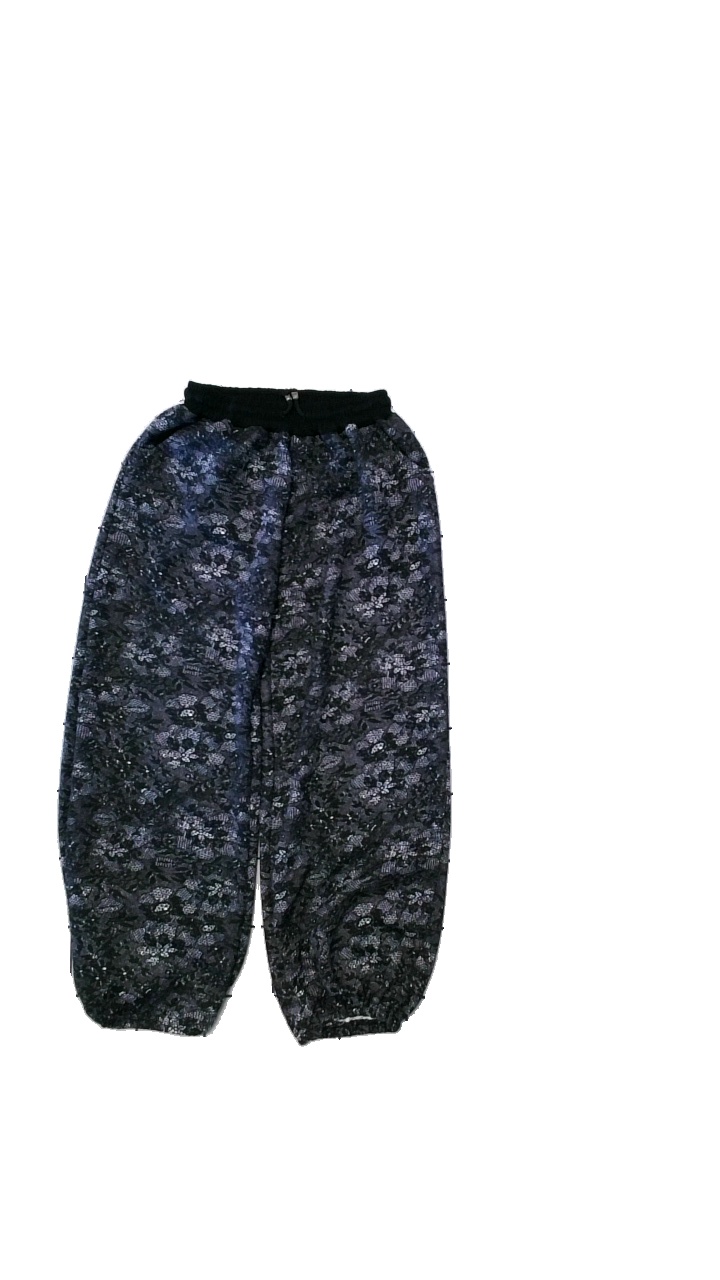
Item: Trousers (Ladies)
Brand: Missing
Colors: White, Black
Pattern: Other
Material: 65% polyester, 35% cotton
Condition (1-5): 4
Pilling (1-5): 5
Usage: Reuse
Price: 50-100